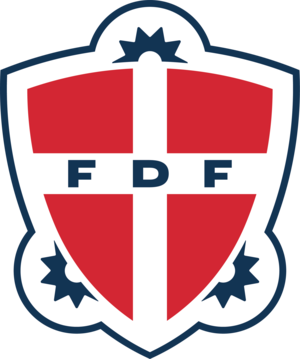
Frivilligt Drenge- og Pige-Forbund, FDF
FDFs logo, eller skjold, i moderne udgave. Skjoldet har eksisteret siden 1902.
FDF skjold 2019
Frivilligt Drenge- og Pige-Forbund, FDF er en folkekirkelig børne- og ungdomsorganisation med over 25.000 medlemmer. FDF er stiftet d. 27. oktober 1902 på Frederiksberg og er dermed Danmarks ældste uniformerede børne- og ungdomsorganisation.